Sidney Haight

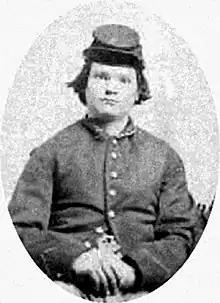

Sidney Haight (August 21, 1847 – September 17, 1918) was awarded the Medal of Honor during the American Civil War for actions during the Siege of Petersburg.